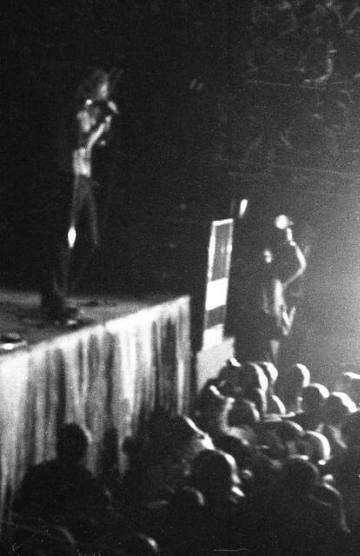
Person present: Yes